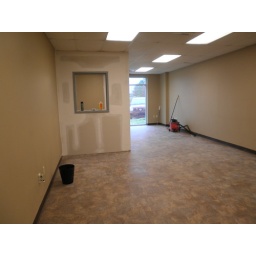
My viewing window is in place waiting for the glass to come.